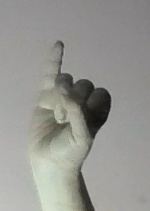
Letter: meem